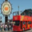
Label: bus